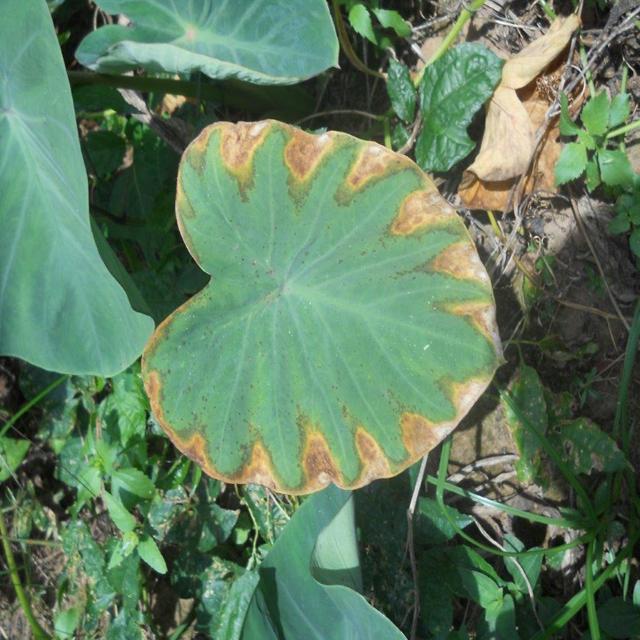
Label: Mid_Blight